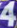
Number: 4